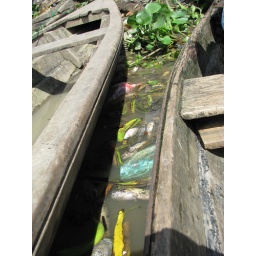
Very dirty water in Requena!!!